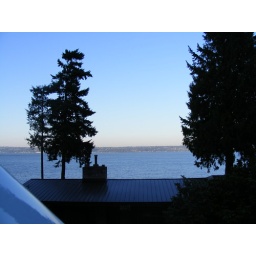
Sitting in my truck in a neighbor's driveway, looking over their house to the Sound.